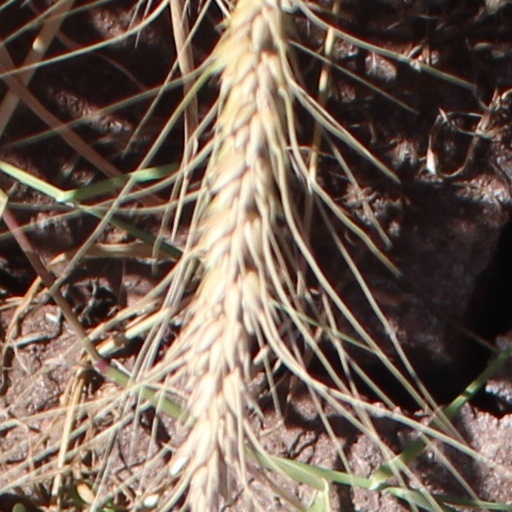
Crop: wheat